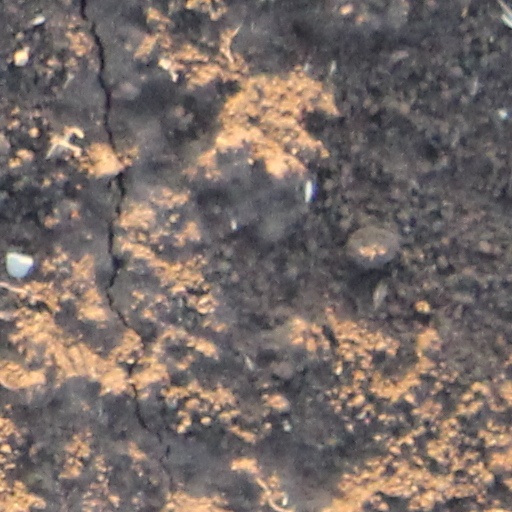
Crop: wheat